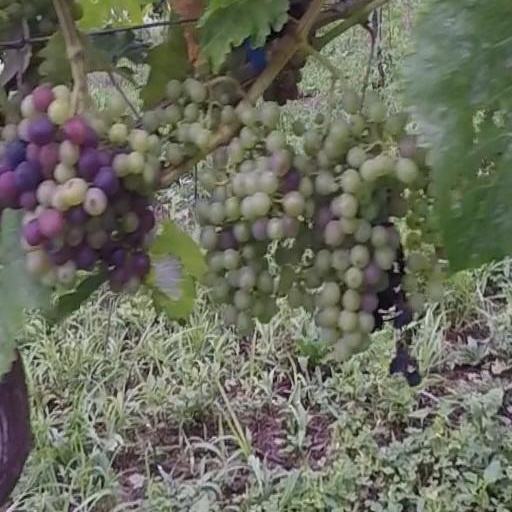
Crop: grape